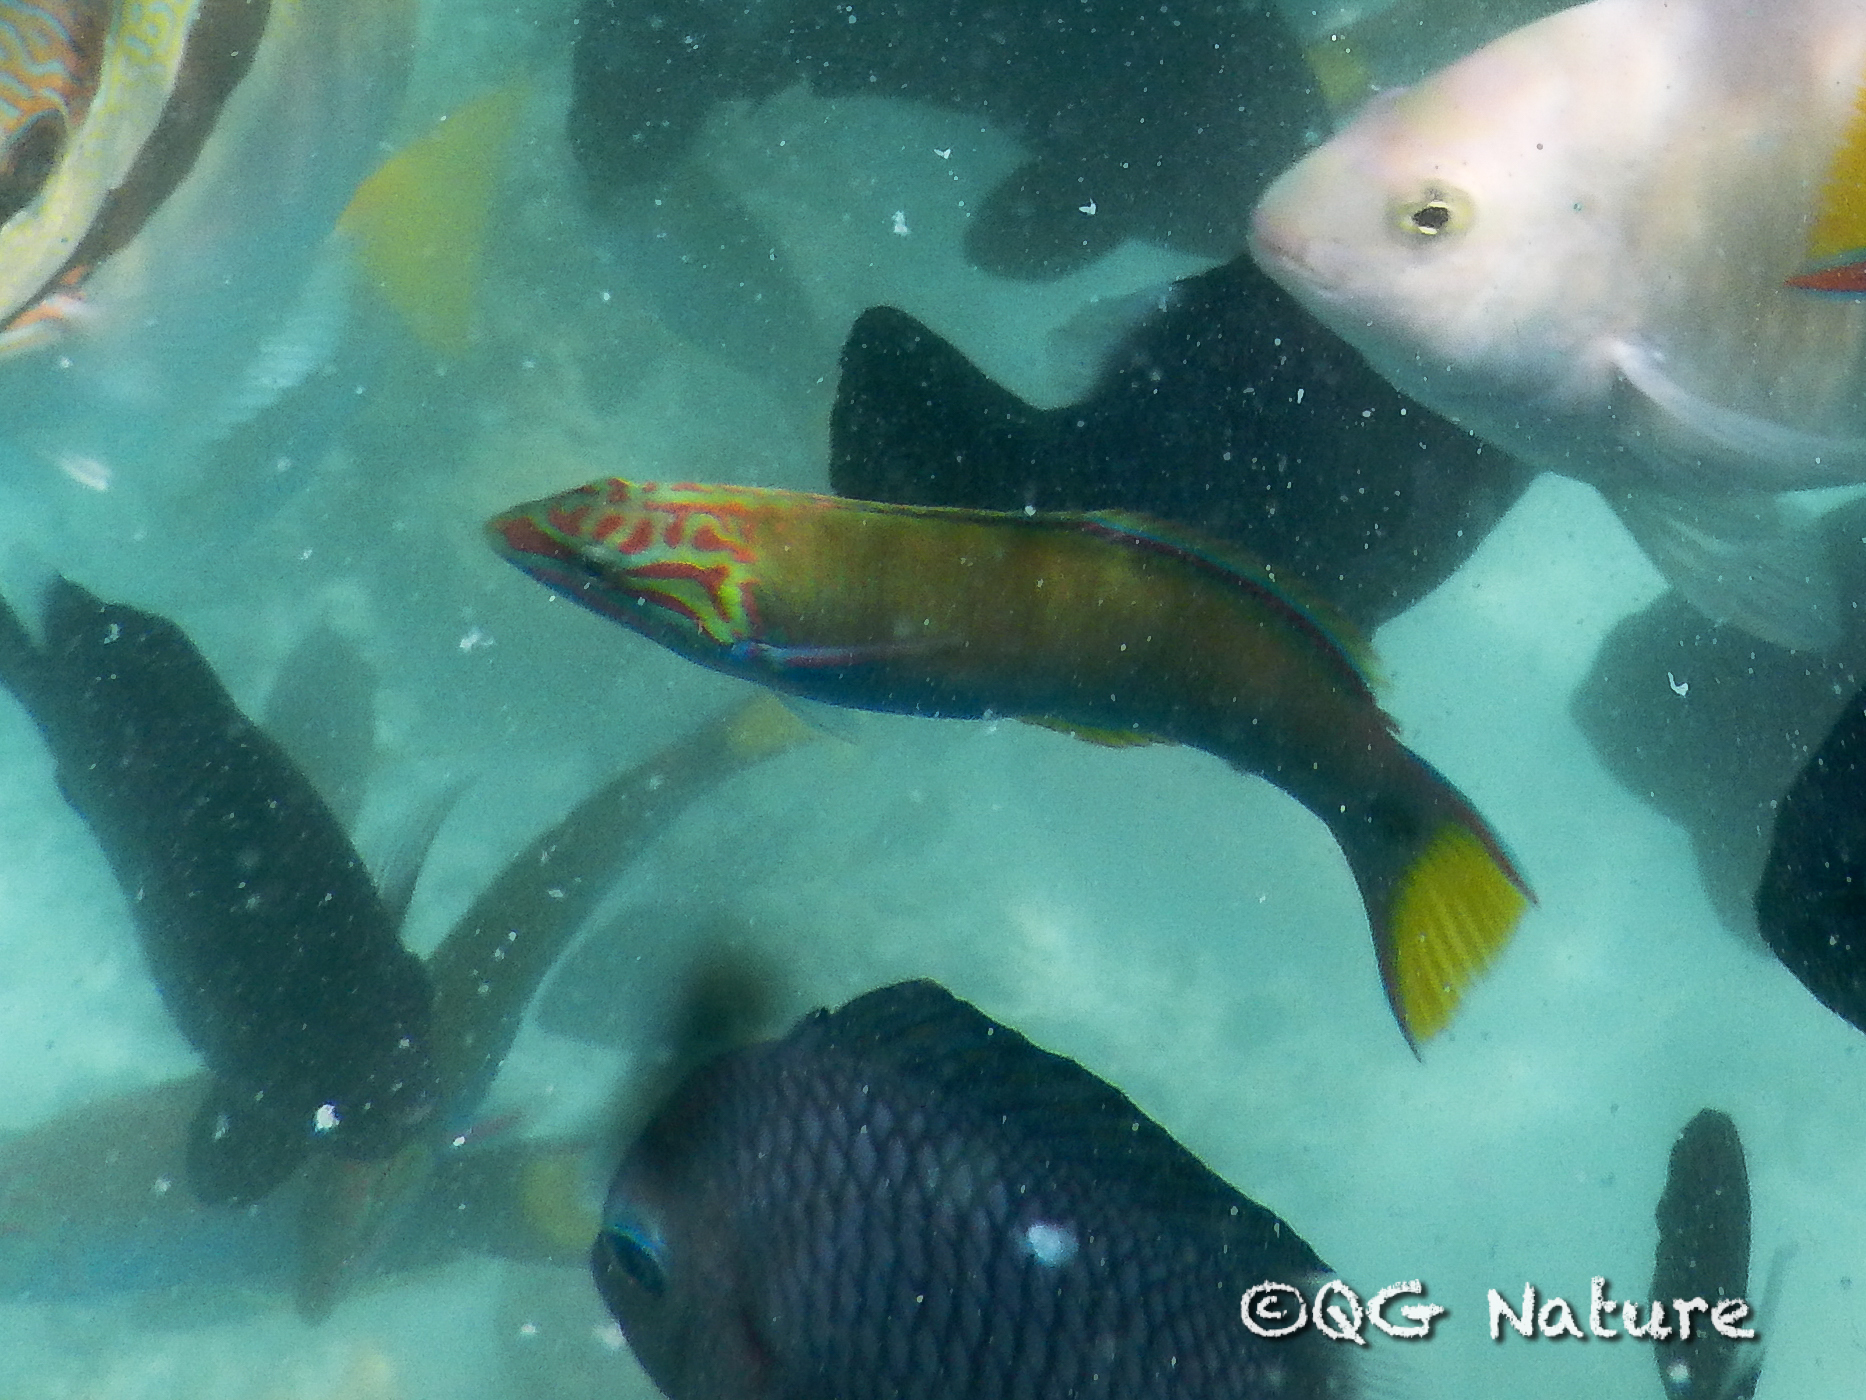
Thalassoma lunare (Moon Wrasse)